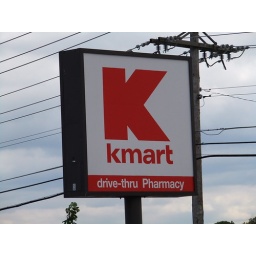
The Big K always lights the way! New Kmart street sign installed in 2010 at the Jefferson City, MO Kmart.